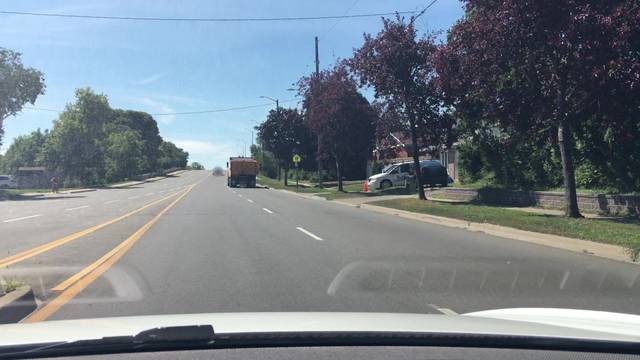
Region: Canada
Coordinates: 43.895, -78.83